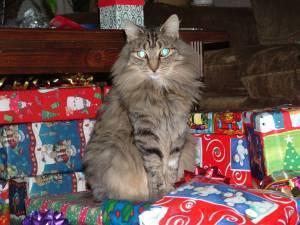
Maine Coon